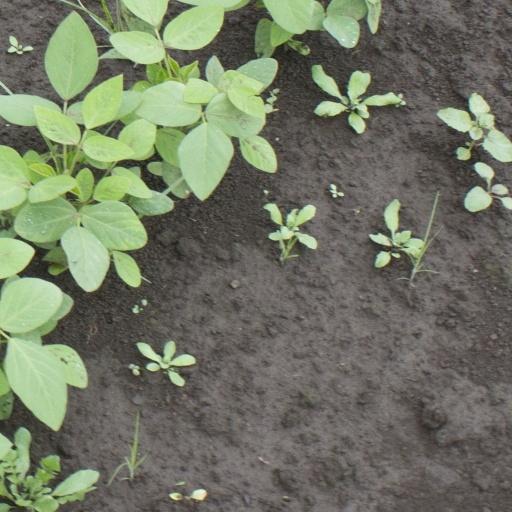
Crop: soybean